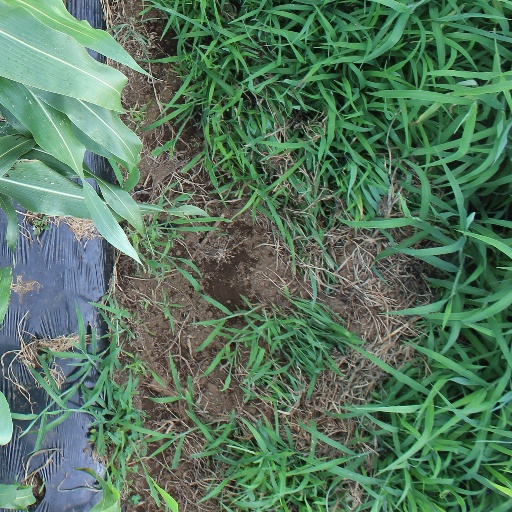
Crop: sorghum